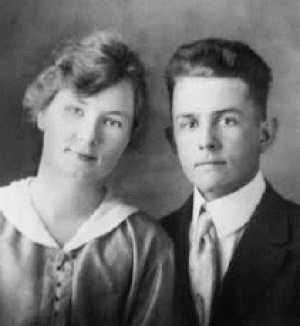
Spencer W. Kimball était un dirigeant et homme politique mormon, qui fut le 12ᵉ président de l'Église de Jésus-Christ des saints des derniers jours de 1973 à sa mort.